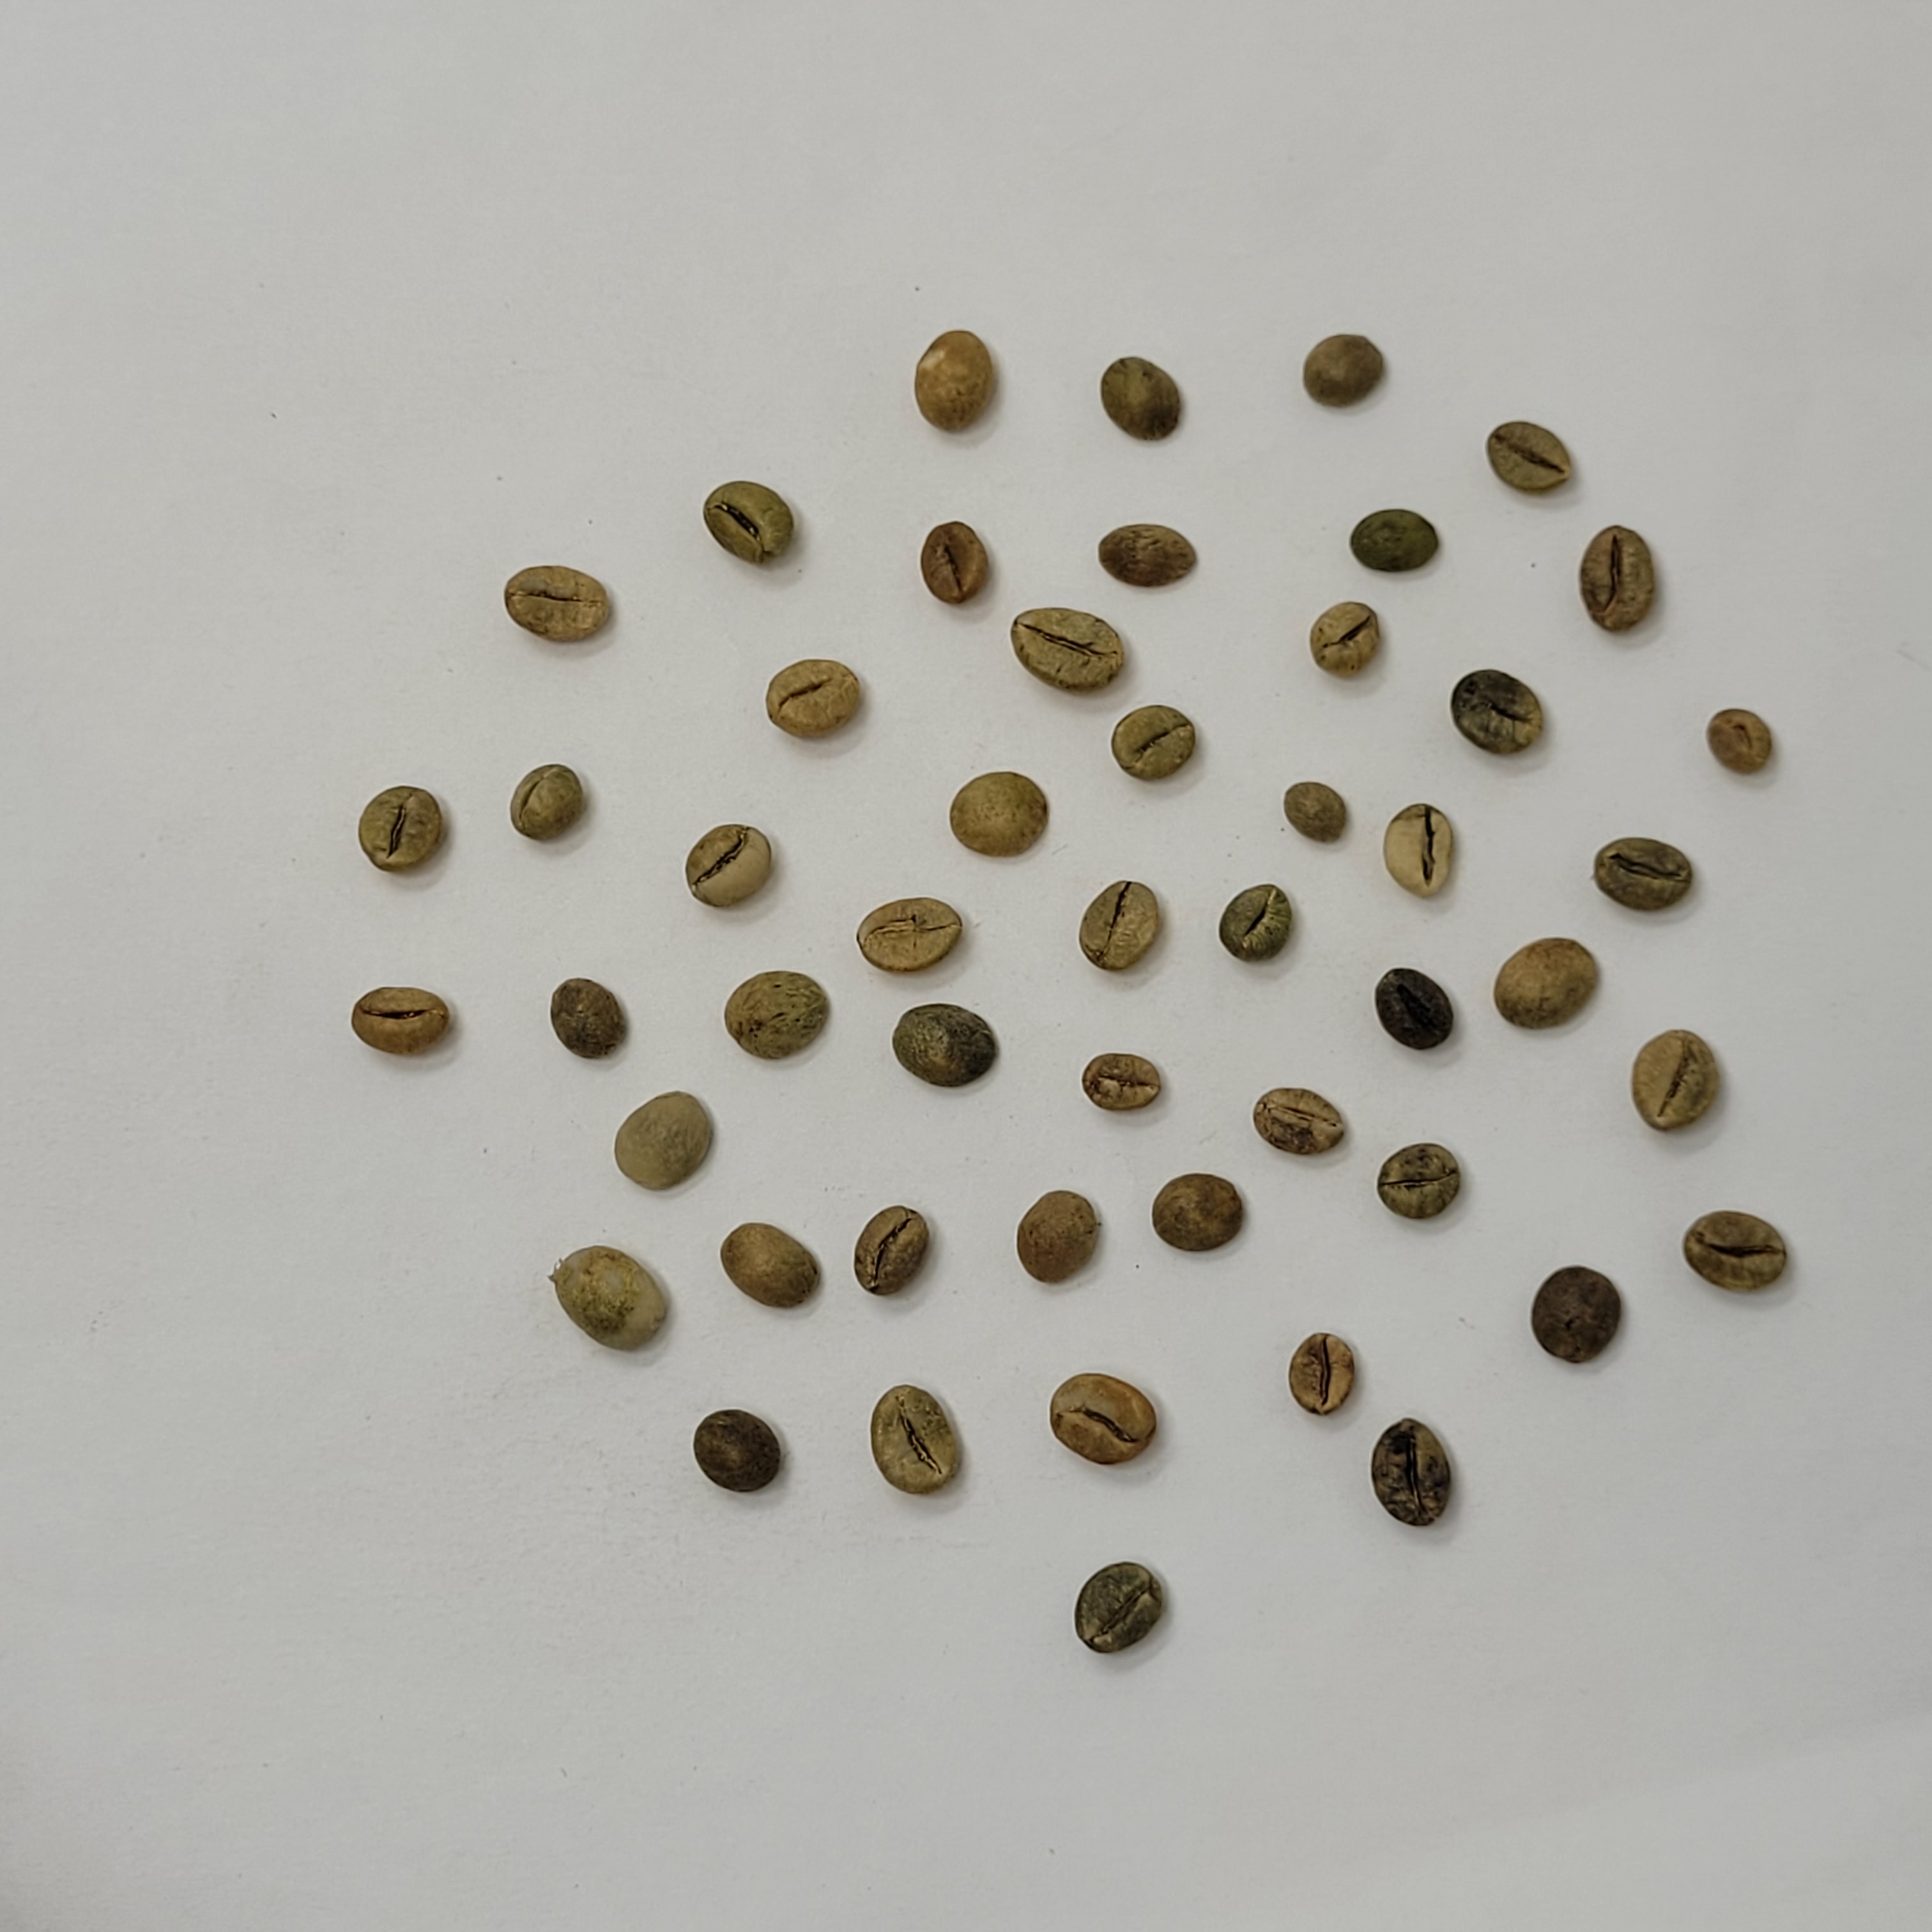
Coffee bean quality grade: Bulk